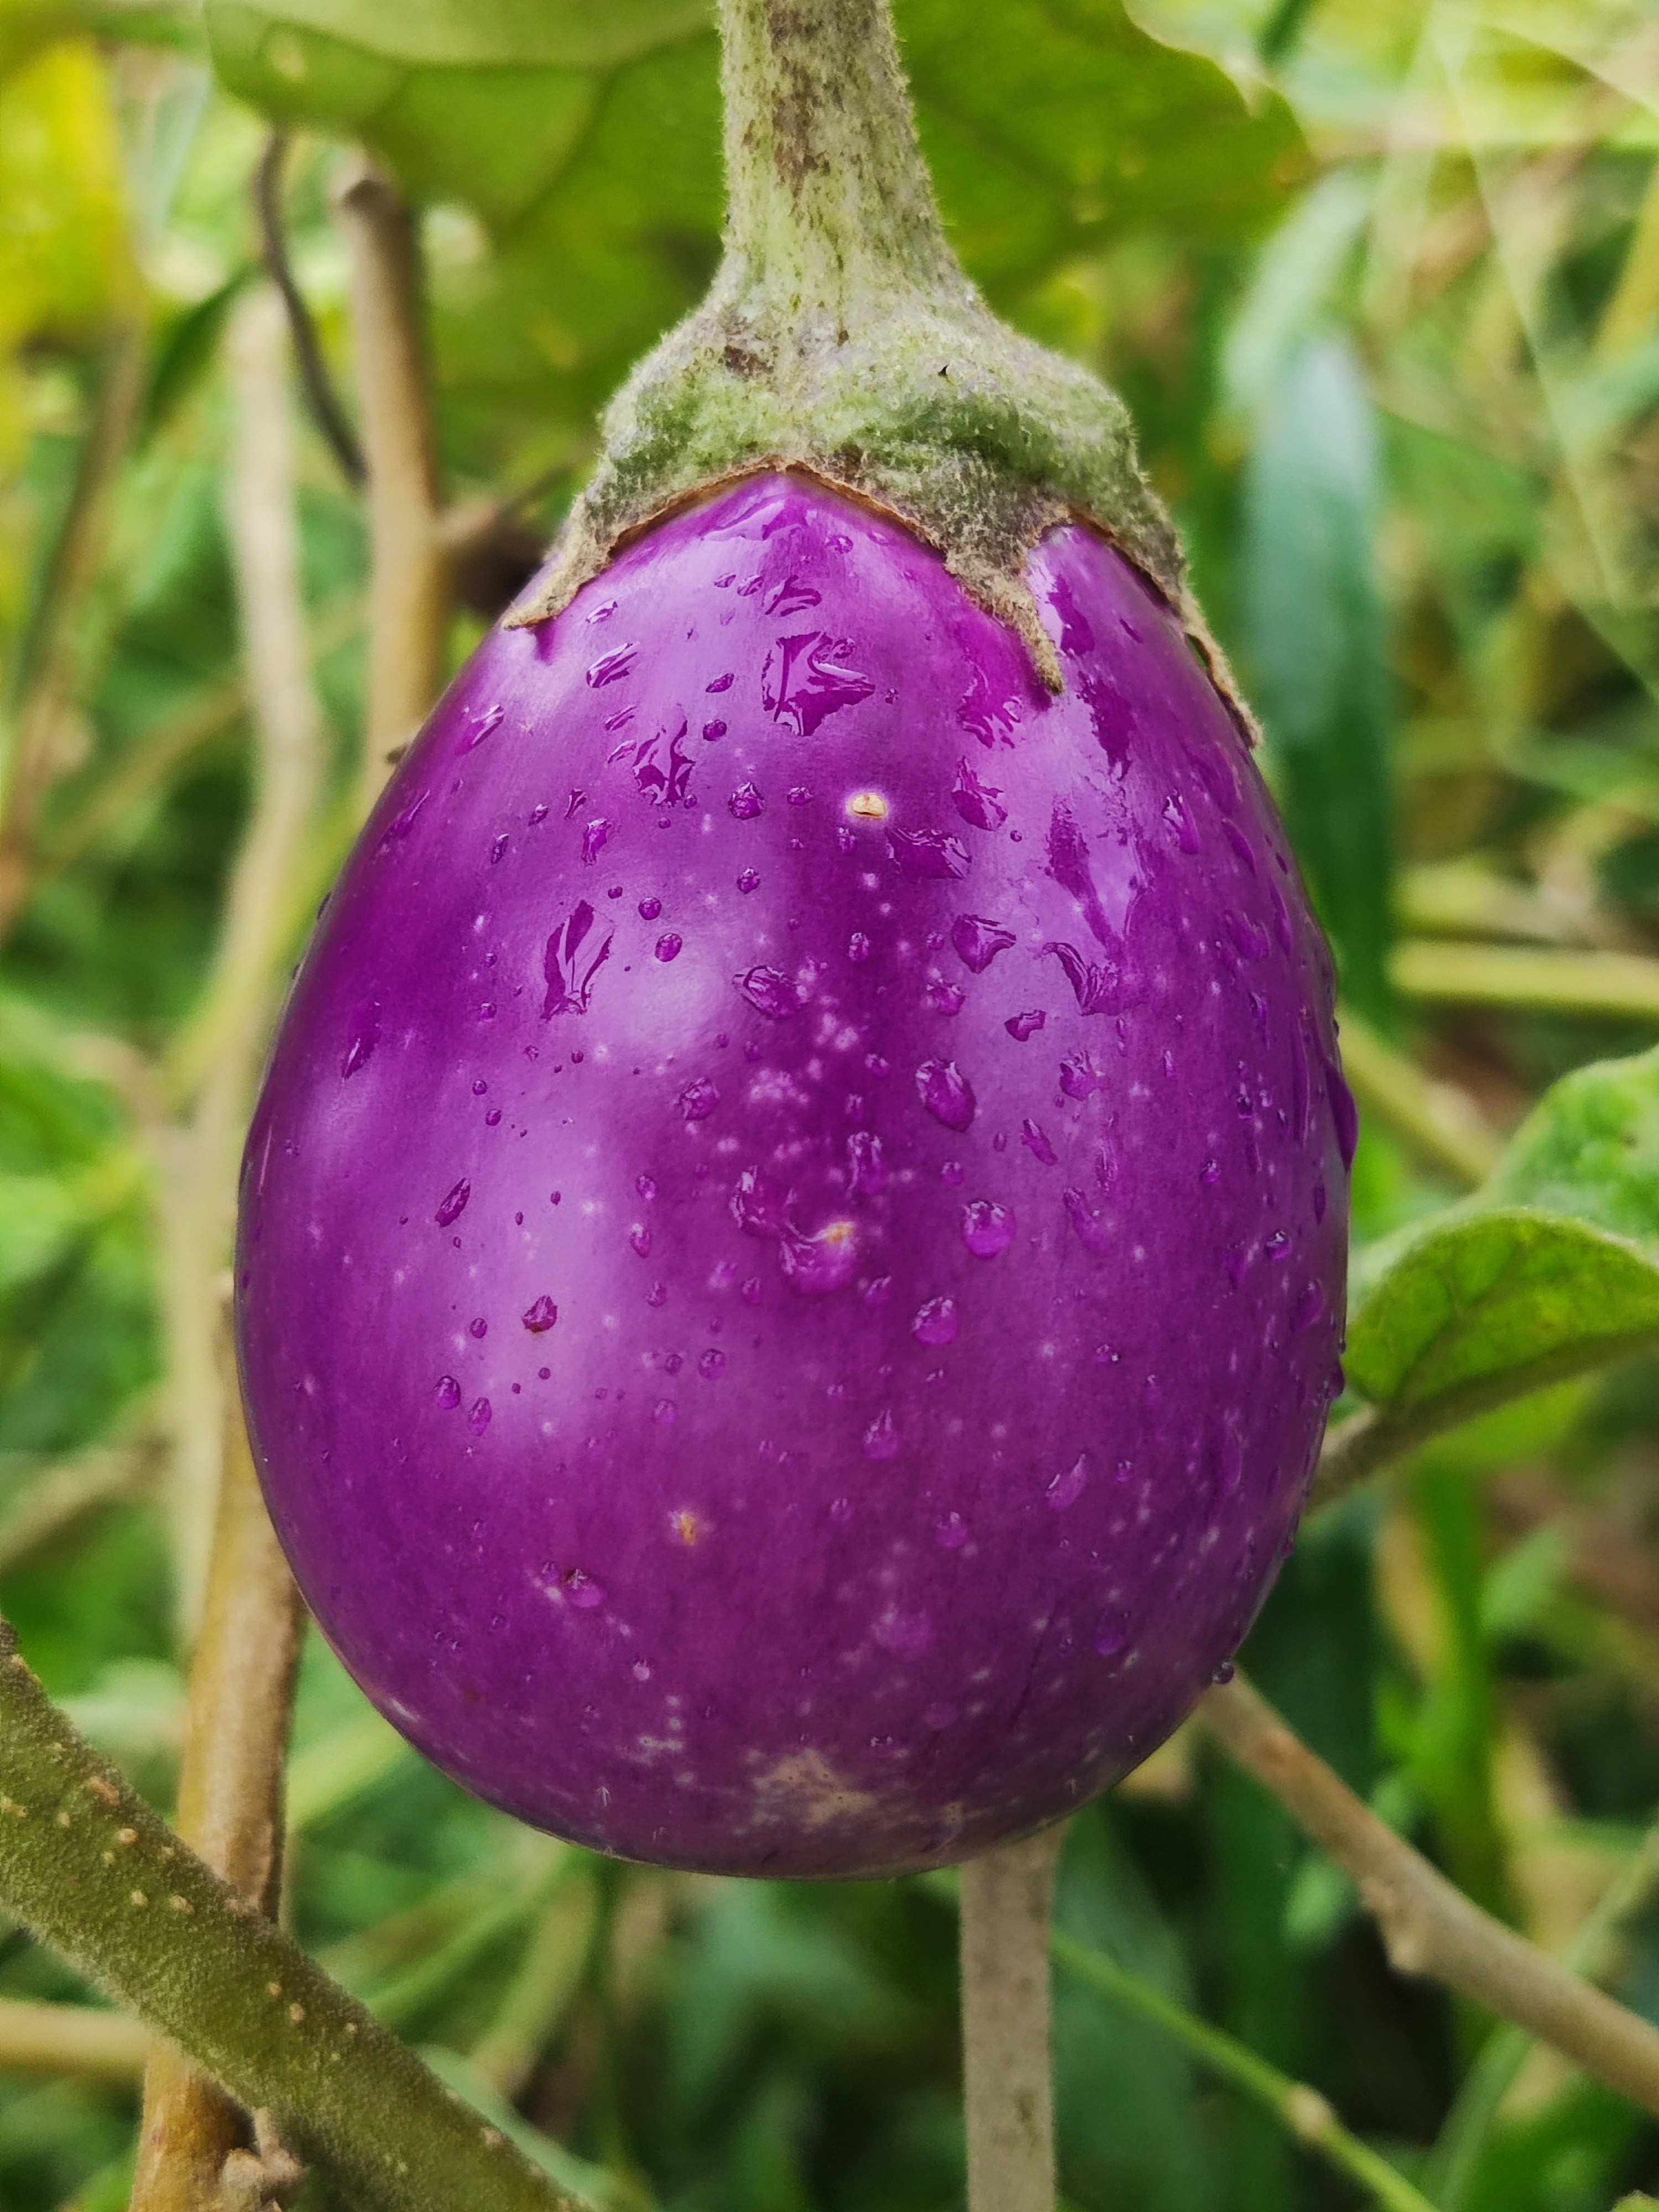
Label: Healty Brinjal